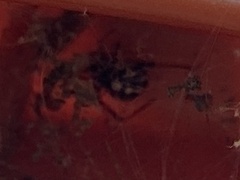
Species: Lactrodectus_hesperus